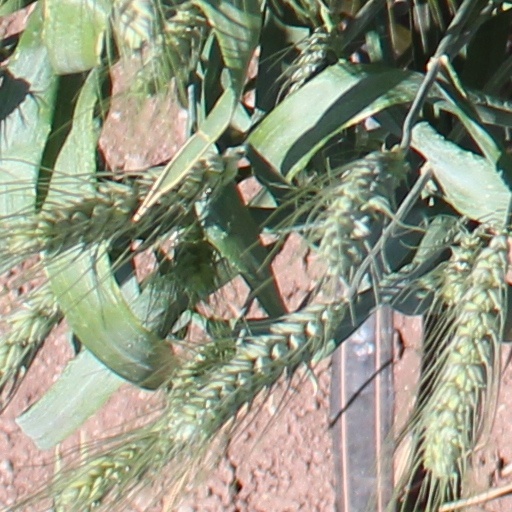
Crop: wheat